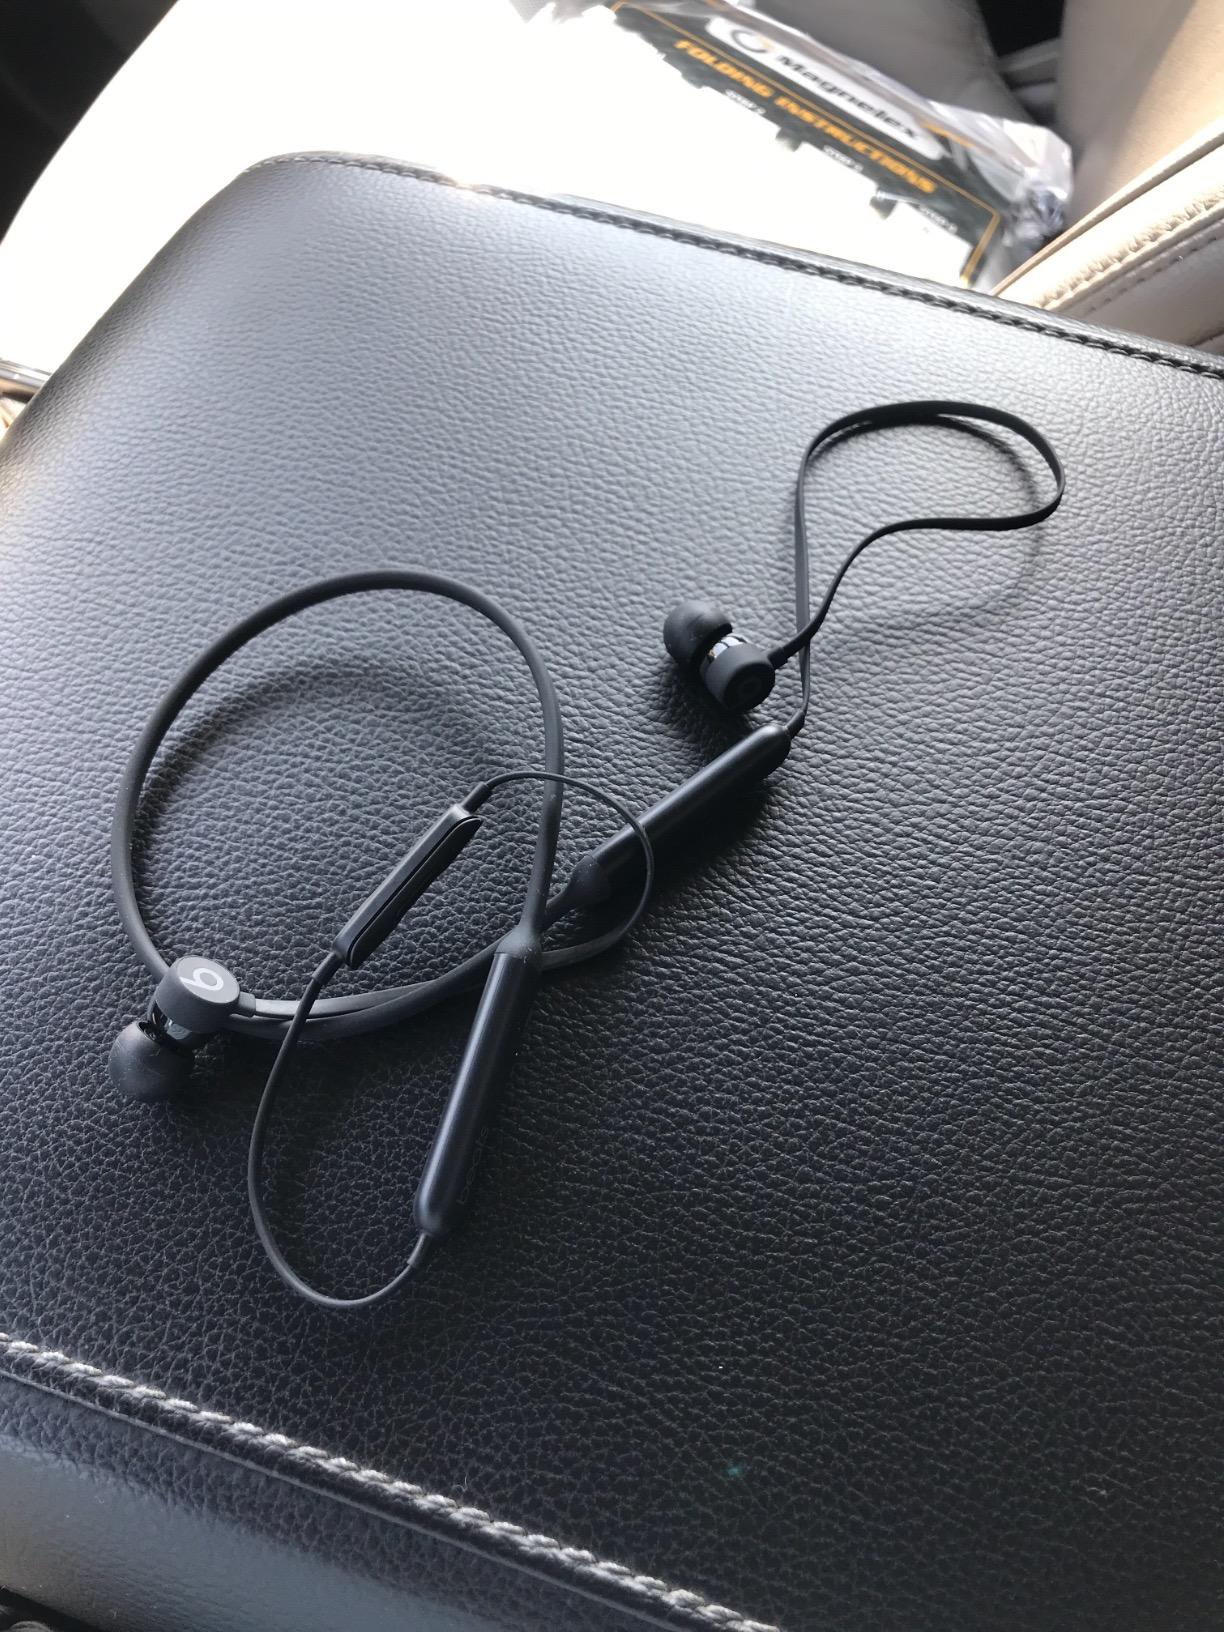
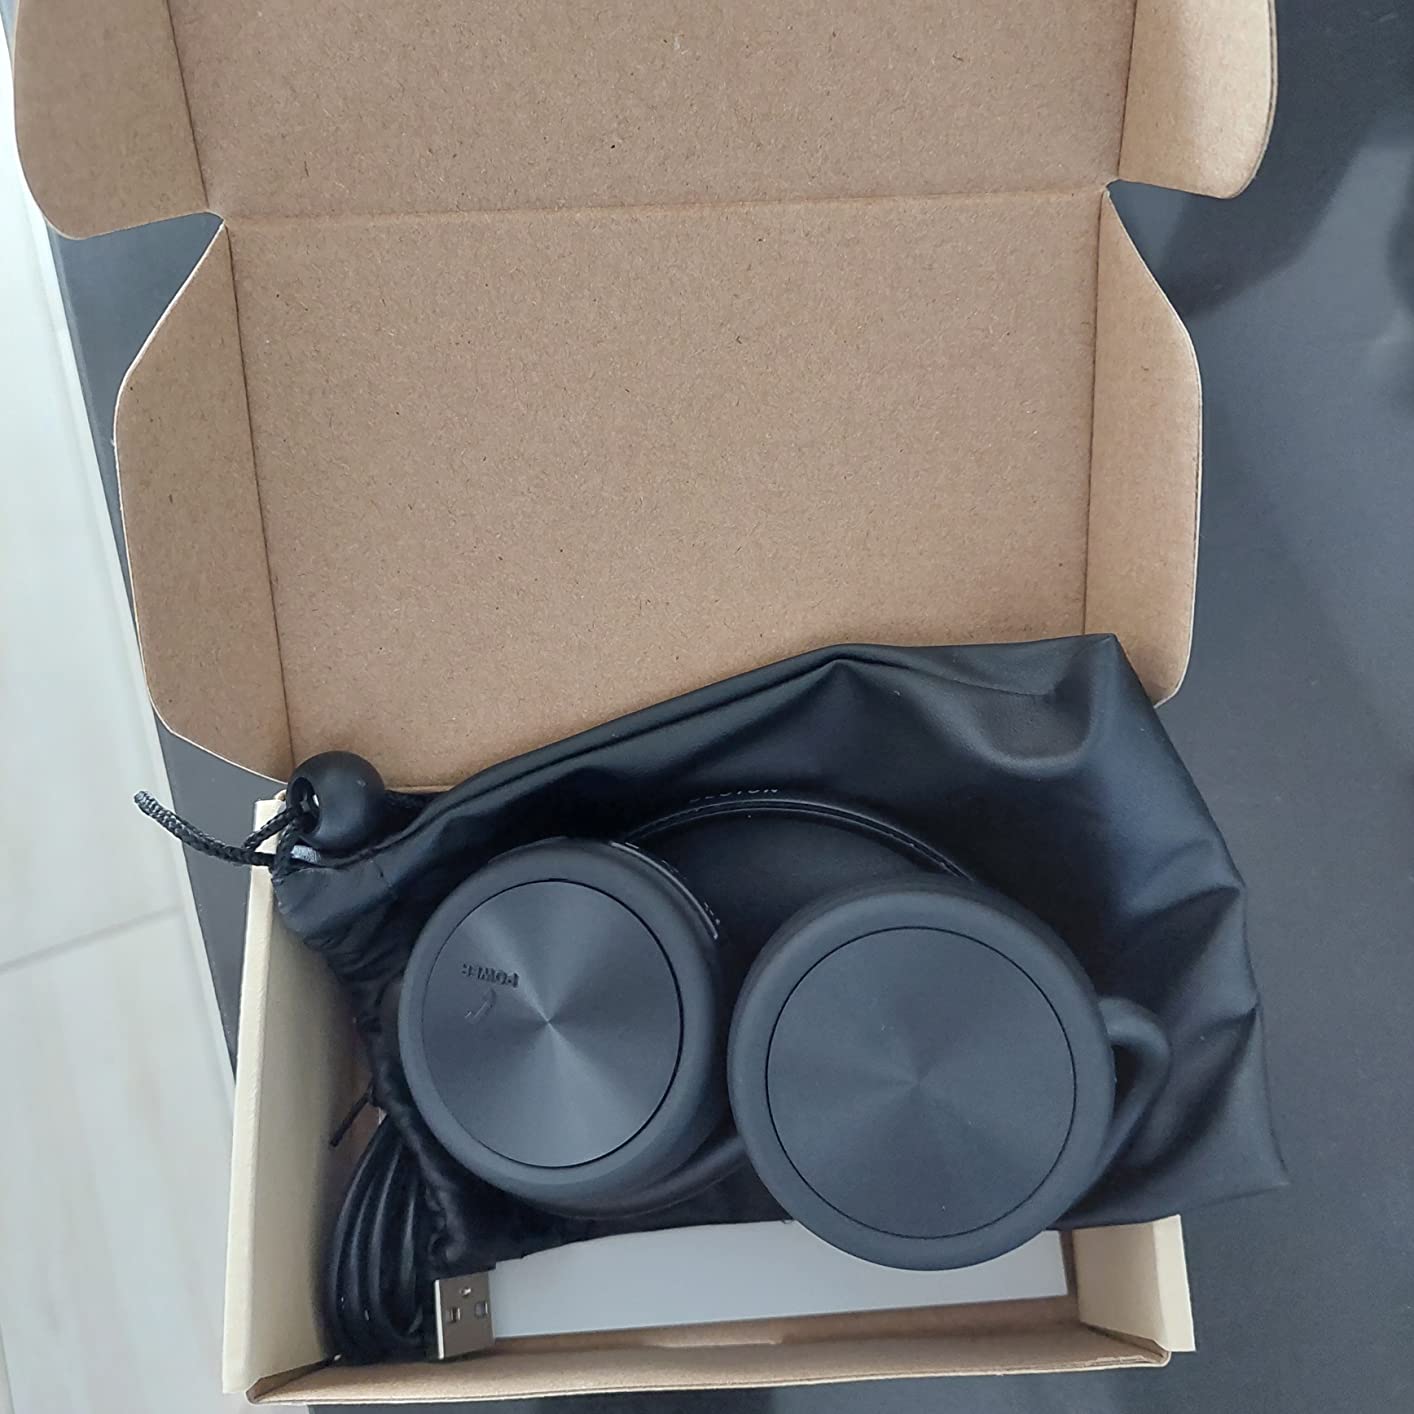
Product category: headphones
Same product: no